Answer in natural language. Considering the relative positions, where is black wooden shelving unit (marked B) with respect to modern black sofa (marked C)? Choose between the following options: left or right
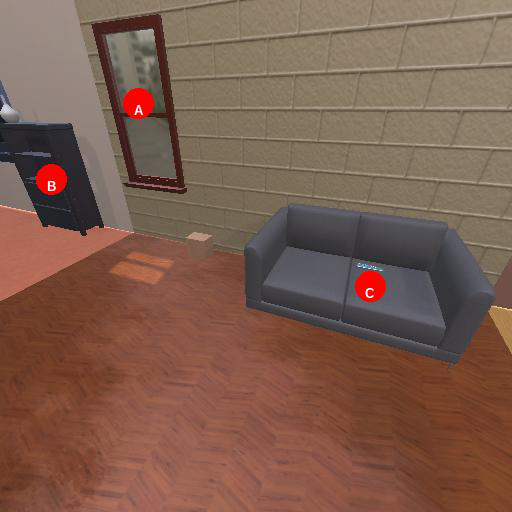
<answer>left</answer>